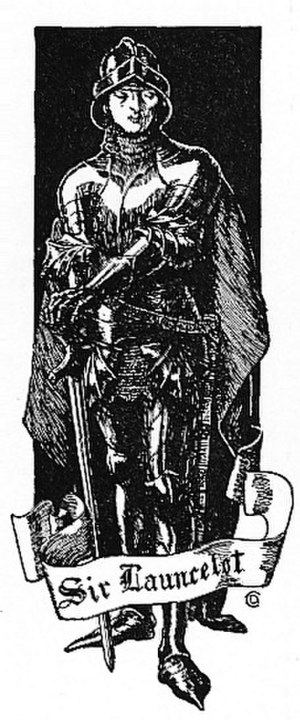
Lancelot
Sir Lancelot.
Lancelot er ridder ved kong Arthurs hof. Ordene du Lac og of the Lake henviser til, at han blev opfostret af Damen i søen, en gammel keltisk modergudinde.